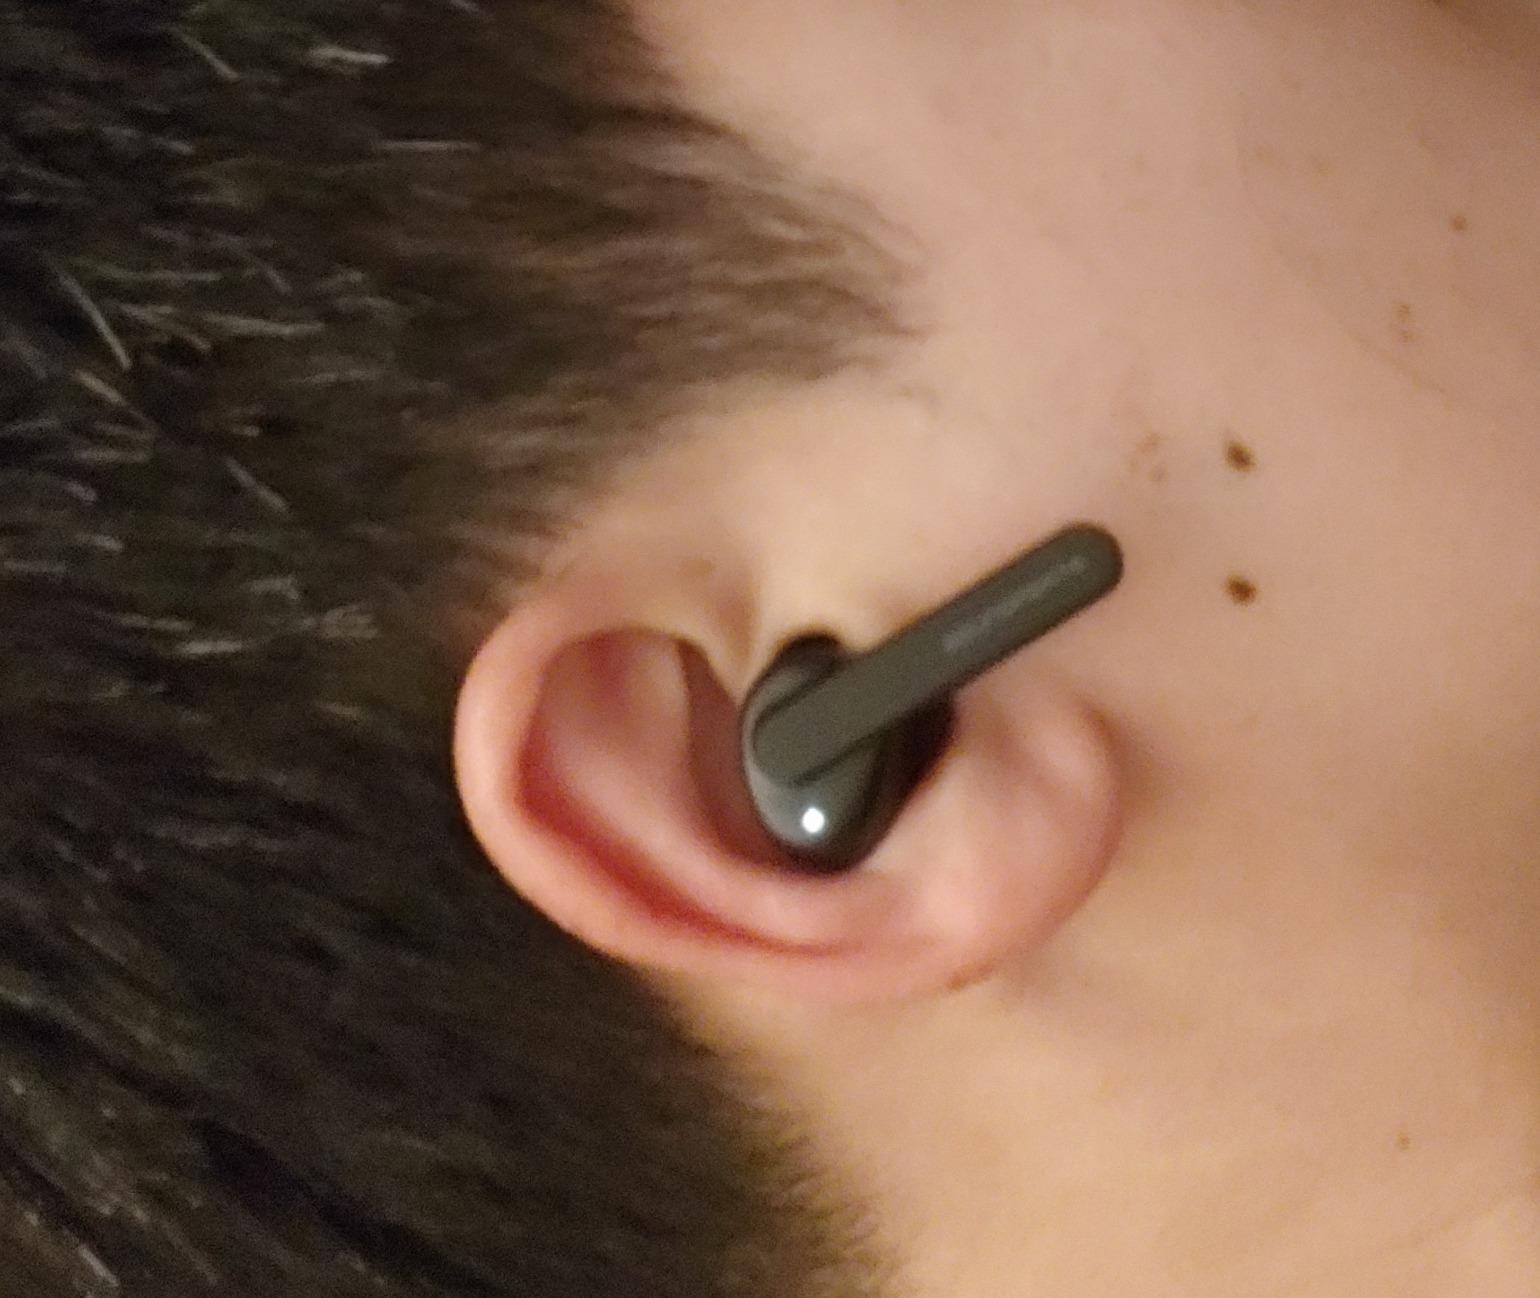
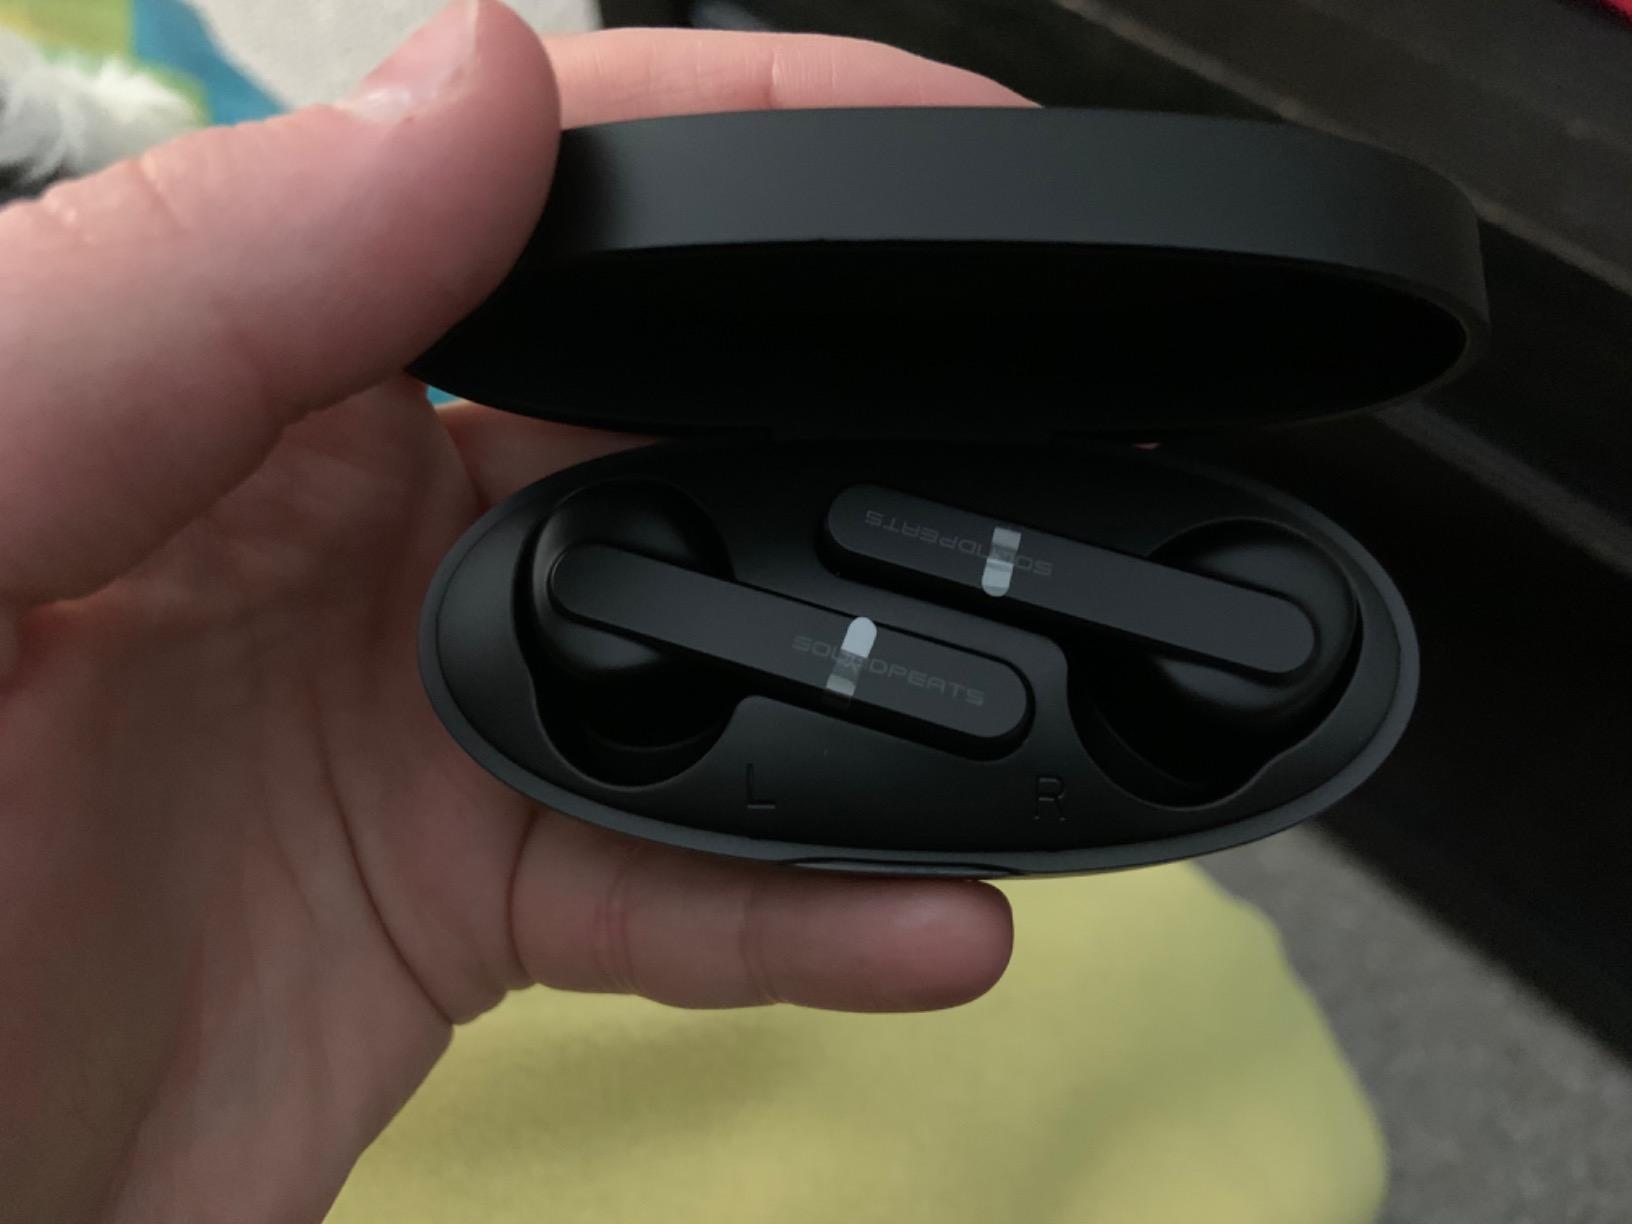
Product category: earbuds
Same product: no